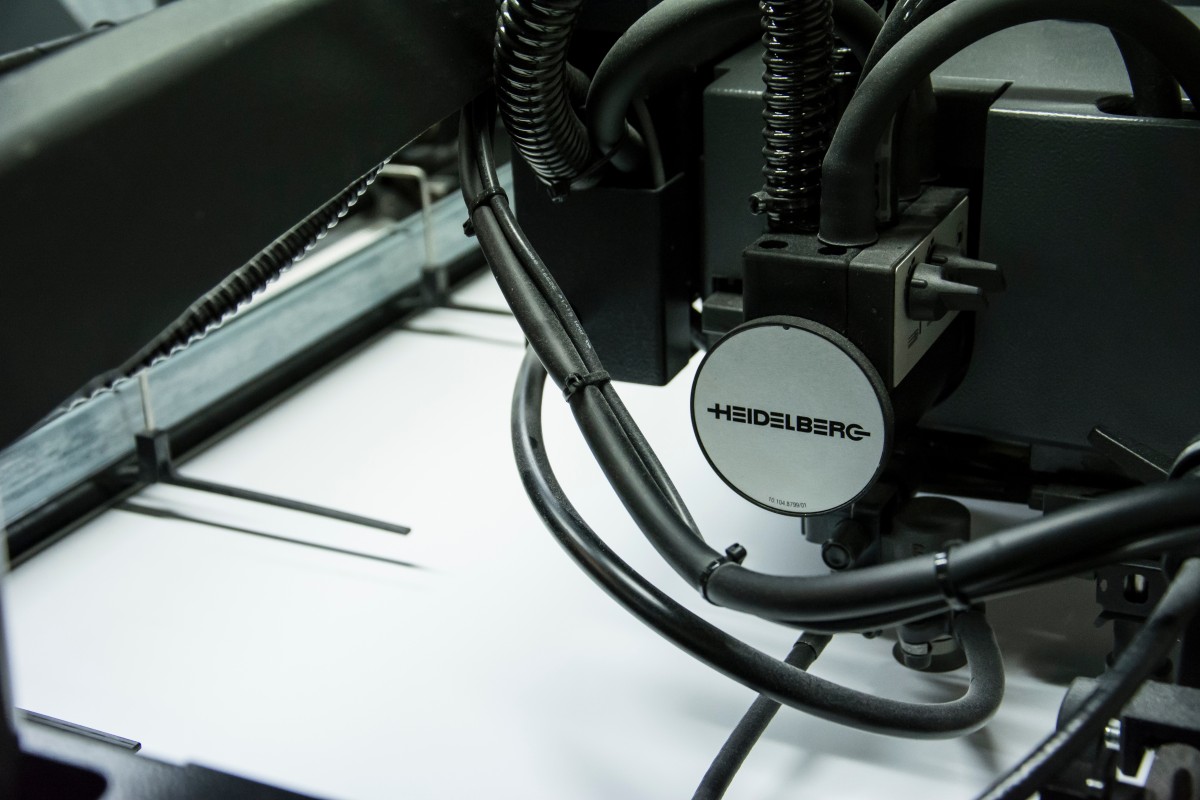
Tags: vehicle, equipment, machine, machinery, heidelberg, steering wheel, electronics, glasses, automotive exterior